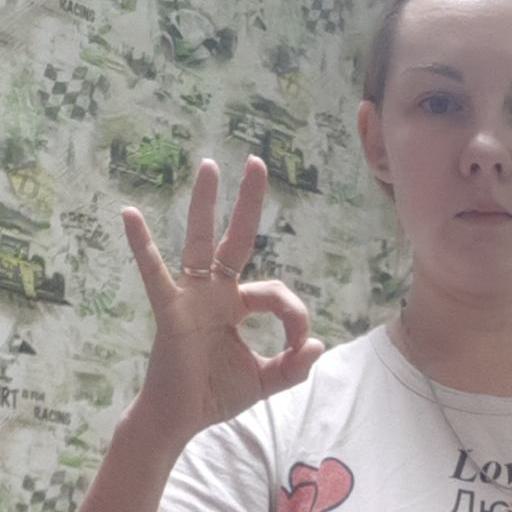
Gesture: ok